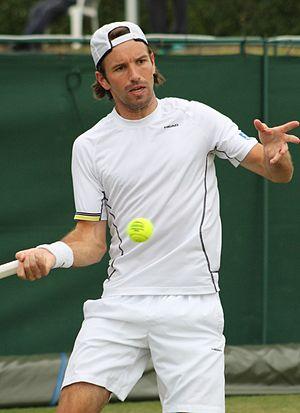
Gero Kretschmer, né le 6 mai 1985 à Cologne, est un joueur de tennis allemand, professionnel entre 2005 et 2017.